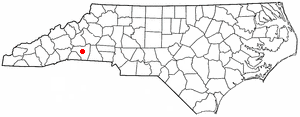
Spindale est une ville américaine située dans le comté de Rutherford dans l'État de Caroline du Nord. En 2010, sa population était de habitants.